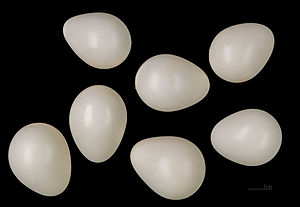
Gråspætte
Gråspættens æg.
Gråspætten er en spætte i ordenen af spættefugle. Denne spætteart lever i det eurasiske område. Den lever ikke i Danmark men findes fx i Norge og Sverige.